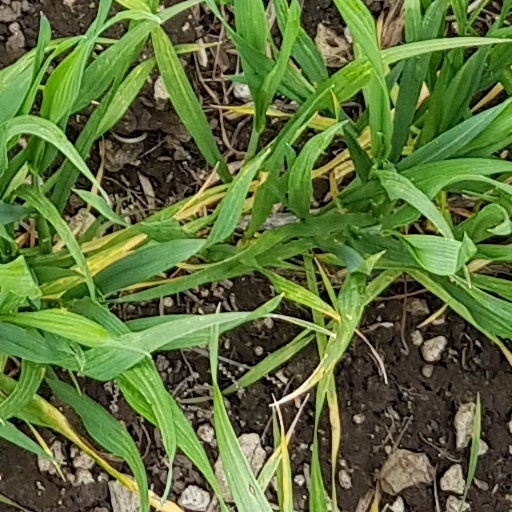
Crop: wheat